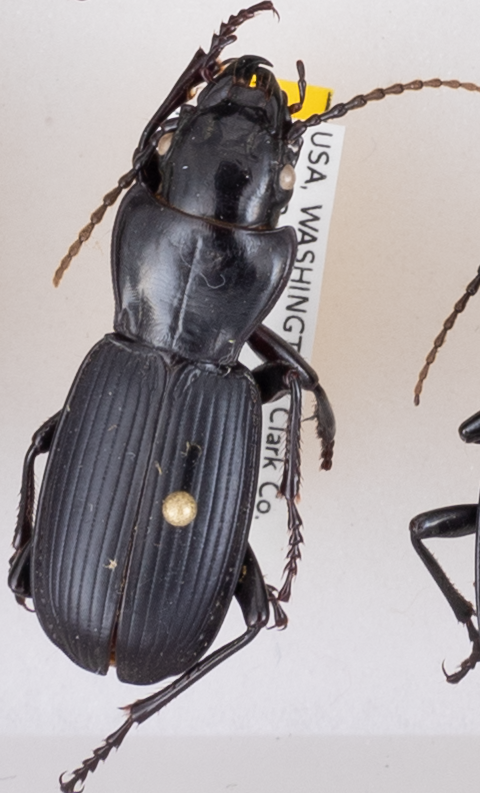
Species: Pterostichus lama
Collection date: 2018-06-26
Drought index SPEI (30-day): -0.926
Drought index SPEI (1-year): -0.572
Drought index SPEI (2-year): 0.71